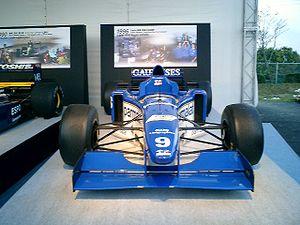
Ligier Groupe est un constructeur automobile français. Aujourd'hui spécialisé dans la construction de voiturettes, Ligier est surtout connu pour son implication dans le championnat du monde de Formule 1 entre 1976 et 1996.